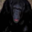
Label: chimpanzee